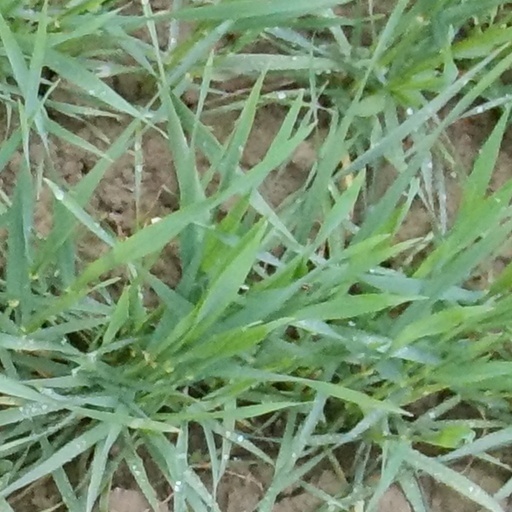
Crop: wheat